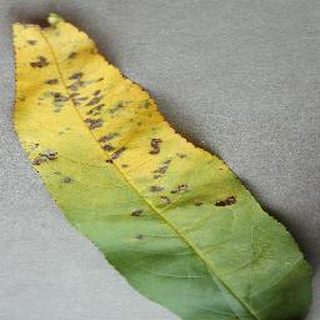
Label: peach_bacterial_spot